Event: Nepal Earthquake
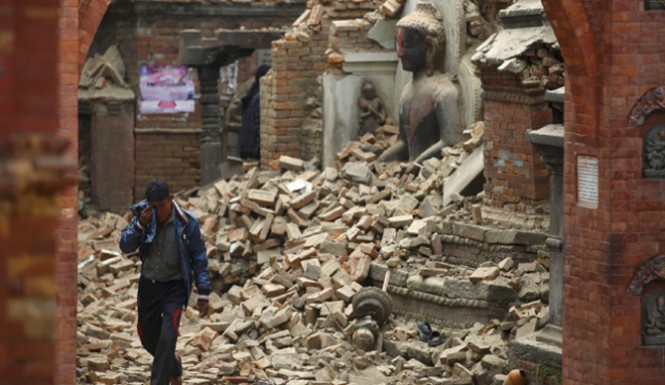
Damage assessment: damage